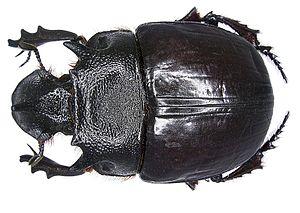
Heliocopris bucephalus est une espèce d'insectes coléoptères, un scarabée bousier originaire de l'est de l'Inde jusqu'à la péninsule indochinoise et la Malaisie.